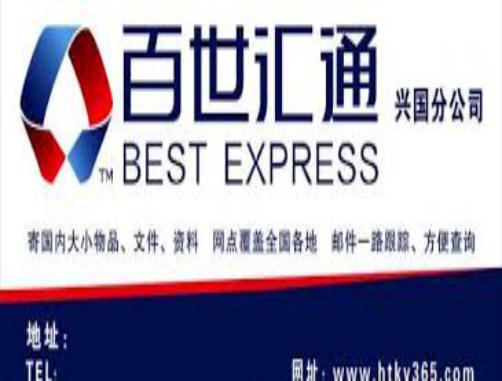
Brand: BEST EXPRESS-3
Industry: Others